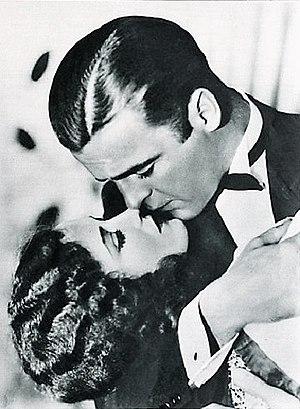
Doris Hill, est une actrice américaine de cinéma durant les années 1920 et 1930.